Royal question

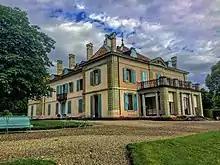
The Villa le Reposoir in Pregny, Switzerland where King Leopold III spent the years from 1945 to 1950 in exile

Under the early regency, both the Pierlot and subsequent Achille Van Acker governments attempted to avoid confronting the issue of Leopold's return despite calls from communists, some socialists and trade unionists for the King's abdication in April and May 1945. Soon after the King's liberation, Van Acker and a government delegation headed to Strobl, Austria to negotiate with Leopold. At a series of meetings between 9 and 11 May 1945, Van Acker insisted that the King publicly announce his support for the Allied cause and his commitment to parliamentary democracy. No agreement was reached. In the meantime, Leopold took up residence in Pregny (near Geneva) in Switzerland under the pretext that heart palpitations made further negotiations or thoughts of a return to political life impossible.